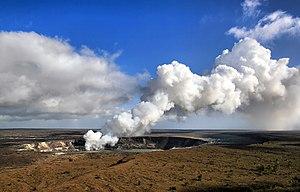
Pélé est la déesse hawaïenne du feu, des éclairs, de la danse, des volcans et de la violence. Selon la légende, Pélé est originaire de Tahiti d'où elle est chassée en raison de son conflit permanent avec sa sœur et déesse de l'eau Nāmaka. Réfugiée dans l'archipel d'Hawaï, elle fait du Kīlauea sa demeure et y déclenche les éruptions et provoque des séismes. Elle est l'une des principales déesses de la mythologie hawaïenne et fait l'objet d'un important culte marqué par de nombreux chants, cérémonies religieuses et offrandes.
Le Kīlauea ou Kilauea est un volcan des États-Unis situé à Hawaï, dans le Sud-Est de l'archipel et de l'île du même nom. Ce volcan bouclier qui s'est construit au pied du Mauna Loa voisin culmine à 1 246,2 mètres d'altitude, ce qui en fait l'un des plus imposants du monde si on tient compte de l'empilement total de ses coulées de lave. De son sommet couronné par une caldeira de cinq kilomètres de longueur s'égrènent dans deux directions de nombreux cratères, cônes et fissures volcaniques sur plusieurs dizaines de kilomètres de longueur. L'une de ces bouches éruptives, le Puʻu ʻŌʻō, est en éruption continue depuis le 3 janvier 1983 ce qui fait du Kīlauea l'un des volcans les plus actifs au monde en prenant en compte les 52 éruptions qu'il a connues pour le seul XXᵉ siècle. Ces éruptions qui ont défini le type éruptif hawaïen sont marquées par une lave d'une grande fluidité issue du point chaud d'Hawaï et qui a donné naissance aux autres volcans de l'archipel. Basaltique, très peu visqueuse et avec une faible teneur en silice ce qui permet son dégazage sans explosions, la lave émise par le Kīlauea forme généralement des fontaines, des lacs et des coulées de lave.
Le Crater Rim Trail est un sentier de randonnée des États-Unis situé à Hawaï, sur le Kīlauea. Il permettait à l'origine de faire le tour de la caldeira du Kīlauea, du Kīlauea Iki et du Keanakākoʻi mais une partie de son tracé est fermé en raison du danger lié aux risques volcanique. Actuellement, il ne permet plus que de relier le Jaggar Museum et les bâtiments principaux de l'observatoire volcanologique d'Hawaï au début de la Chain of Craters Road via le centre des visiteurs du parc national des volcans d'Hawaï, le Volcano House et le tunnel de lave Thurston. Ainsi, sur les 18,7 kilomètres du sentier, seuls 11 sont ouverts au public.